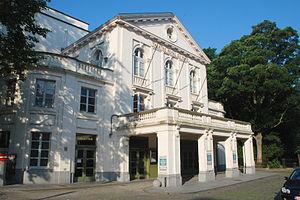
Belgique - Bruxelles - Théâtre royal du Parc
Cet article recense le patrimoine immobilier protégé à Bruxelles-ville. Le patrimoine immobilier protégé fait partie du patrimoine culturel en Belgique.
Louis Joseph Montoyer est un architecte néo-classique des Pays-Bas autrichiens. Il est actif à Bruxelles à la fin du XVIIIᵉ siècle et ensuite à Vienne au début du XIXᵉ siècle.